Chesús Bernal

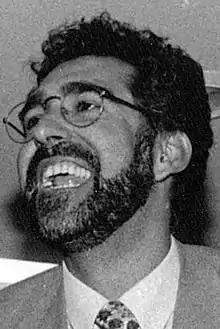

Chesús Gregorio Bernal Bernal (8 January 1960 – 22 March 2019) was a Spanish academic and politician. He was a professor at the University of Zaragoza, specialising in Romance languages. In 1986, he co-founded the Chunta Aragonesista (CHA), and served in the Cortes of Aragon from 1995 to 2011.